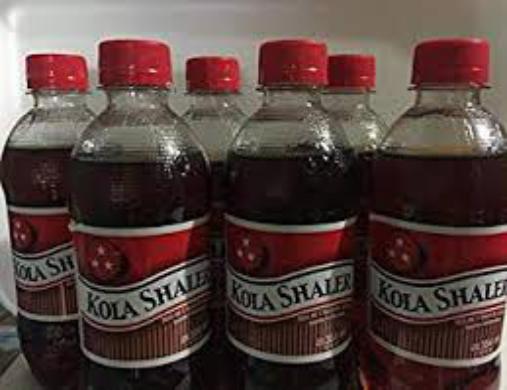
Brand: Kola Shaler
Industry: Food